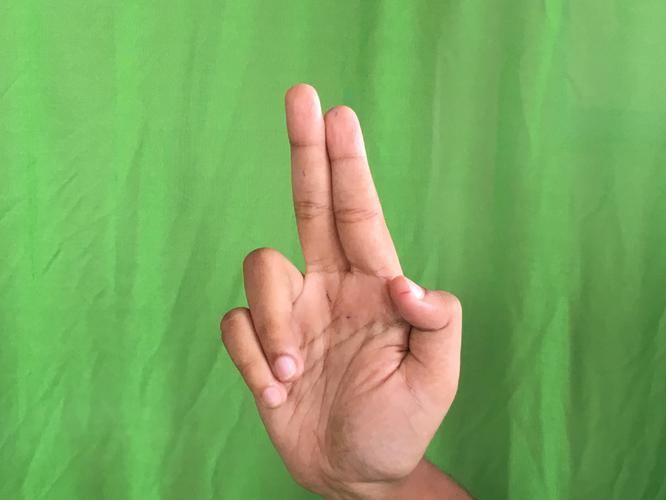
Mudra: Ardhapathaka
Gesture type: single_hand